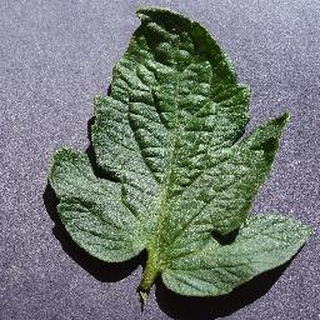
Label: healthy_tomato